Khat

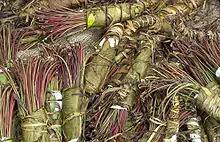
Bundles of khat, seized by the DEA in July 2006

The inhabitants of Ifat Sultanate were the first to be recorded using khat in the 14th century by Arab historian Ibn Fadlallah al-Umari. The khat plant likely originated in the Horn of Africa specifically Ethiopia-Somali area, from there it spread to Kenya and the Arabian Peninsula. According to nineteenth century British explorer Richard Burton, khat originated in the Emirate of Harar.